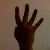
The image shows a hand gesture representing the number 4 in Indian Sign Language.